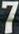
Number: 7